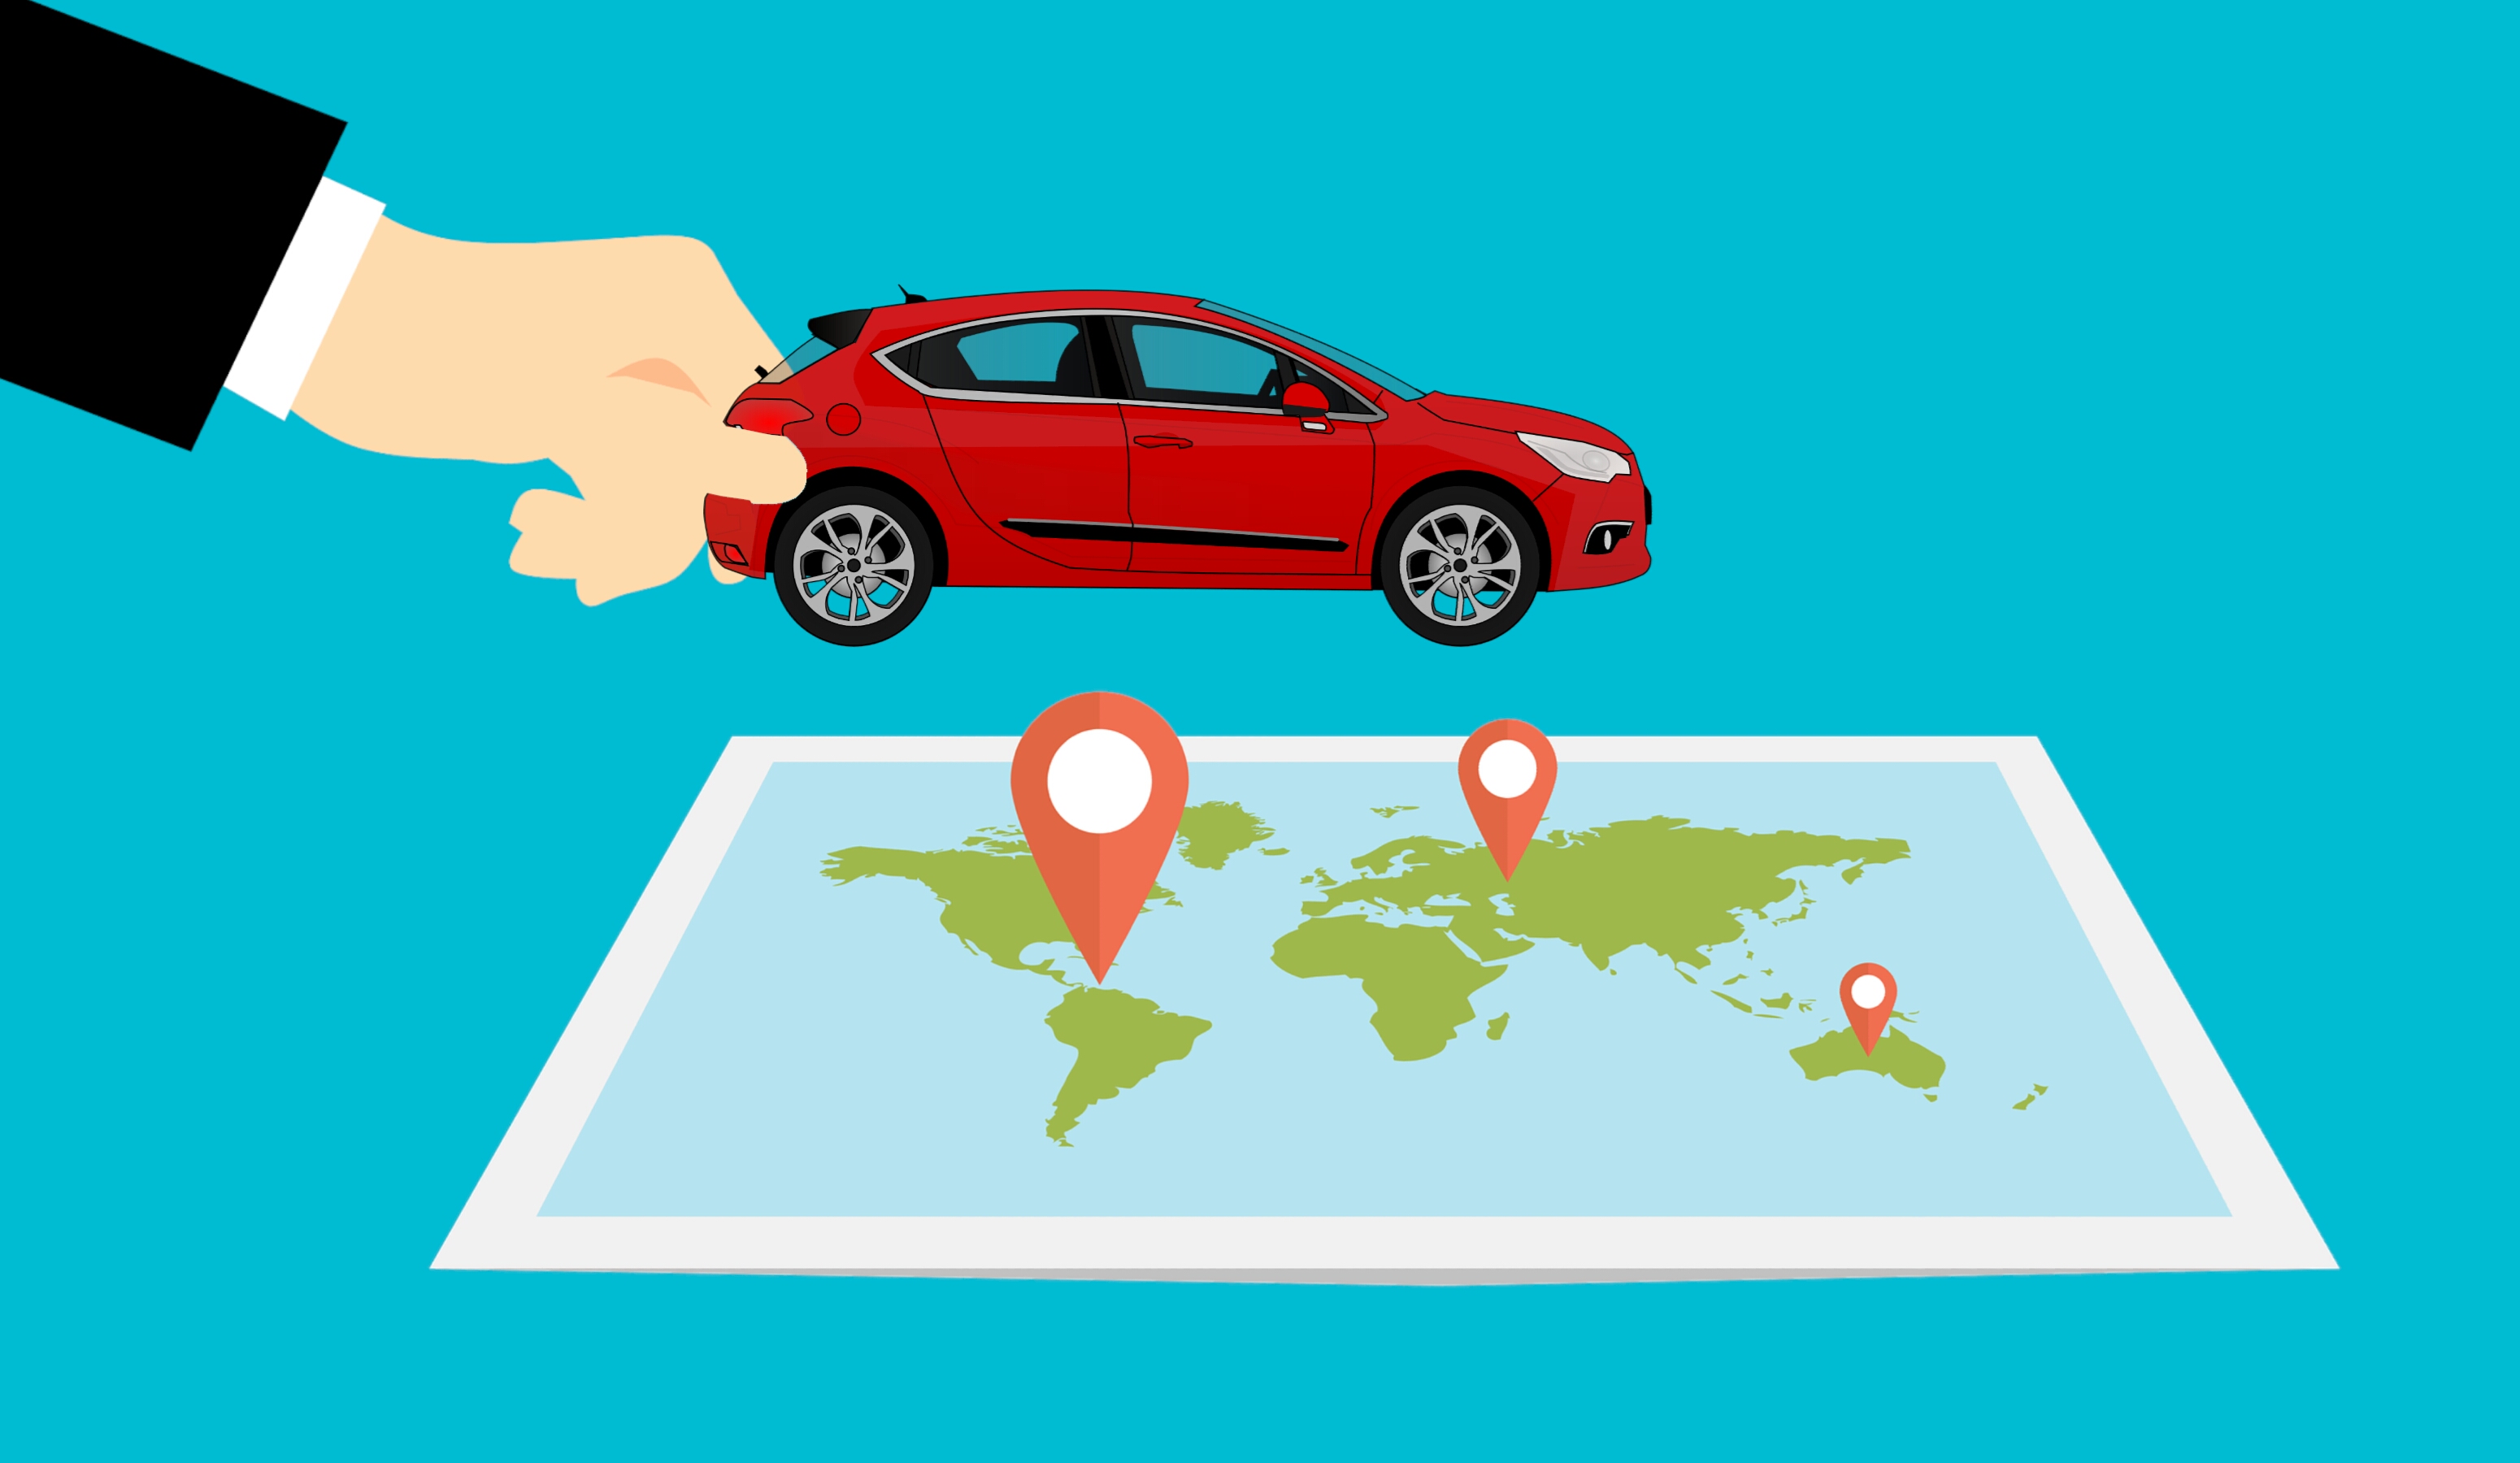
car, trip, road trip, travel, map, journey, vehicle, holiday, transportation, route, drive, driving, automobile, auto, gps, hand, cartoon, motor vehicle, green, automotive design, product, area, line, font, illustration, graphics, brand, computer wallpaper, compact car